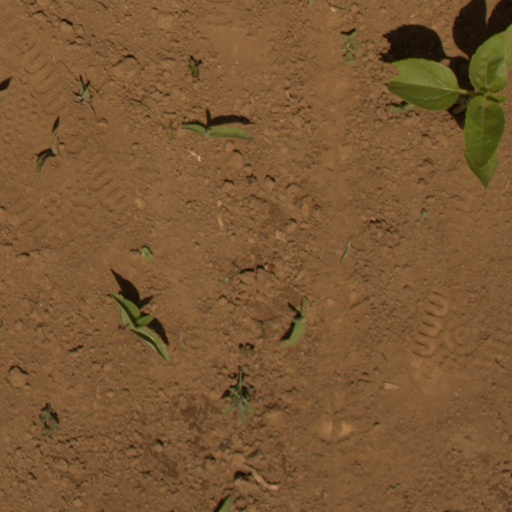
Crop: Jerusalem artichoke